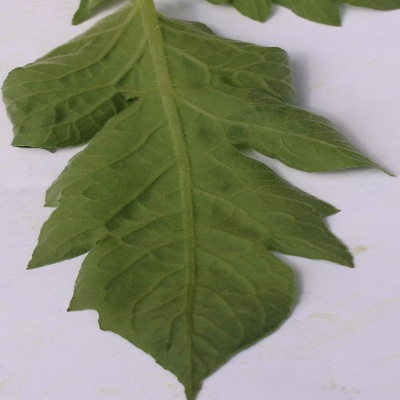
Crop: Tomato
Condition: healthy